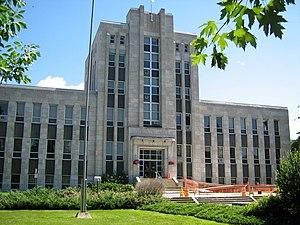
Hôtel de ville de Shawinigan, Québec (Canada)
Shawinigan est une ville du Québec, située en Mauricie. Elle compte 49 349 habitants en 2016. Désignée cité de l'énergie en vertu de son histoire hydroélectrique et industrielle, elle se trouve dans un environnement naturel composé de nombreuses forêts, rivières et lacs.